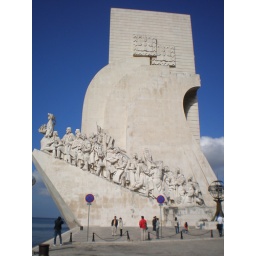
The monument is 52 meters high in the form of a caravel in the river